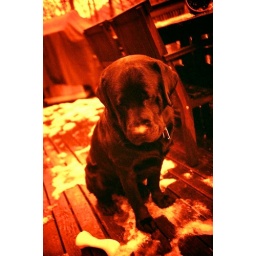
Cuba the extraordinary black dog in Mars